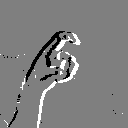
ASL letter: x